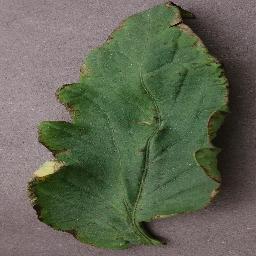
Label: Tomato___Bacterial_spot